List of Hammarby Hockey players

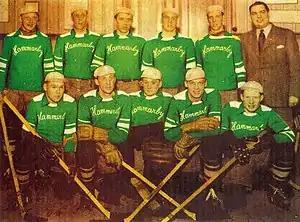
Hammarby Hockey's roster in 1944

Hammarby IF Ishockeyförening, commonly known as Hammarby Hockey, is a Swedish ice hockey club originally founded in 1921 and based in Stockholm.